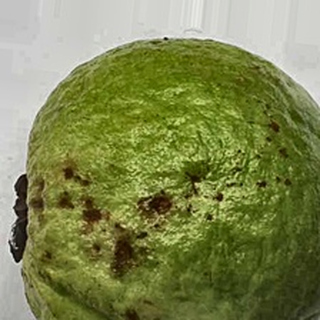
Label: guava_anthracnose